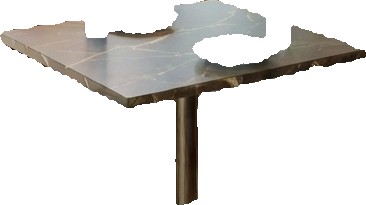
Surface category: table